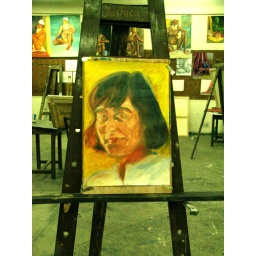
picture taken at sangeeta's - sitting in her armchair in the bedroom with sun falling on her face.